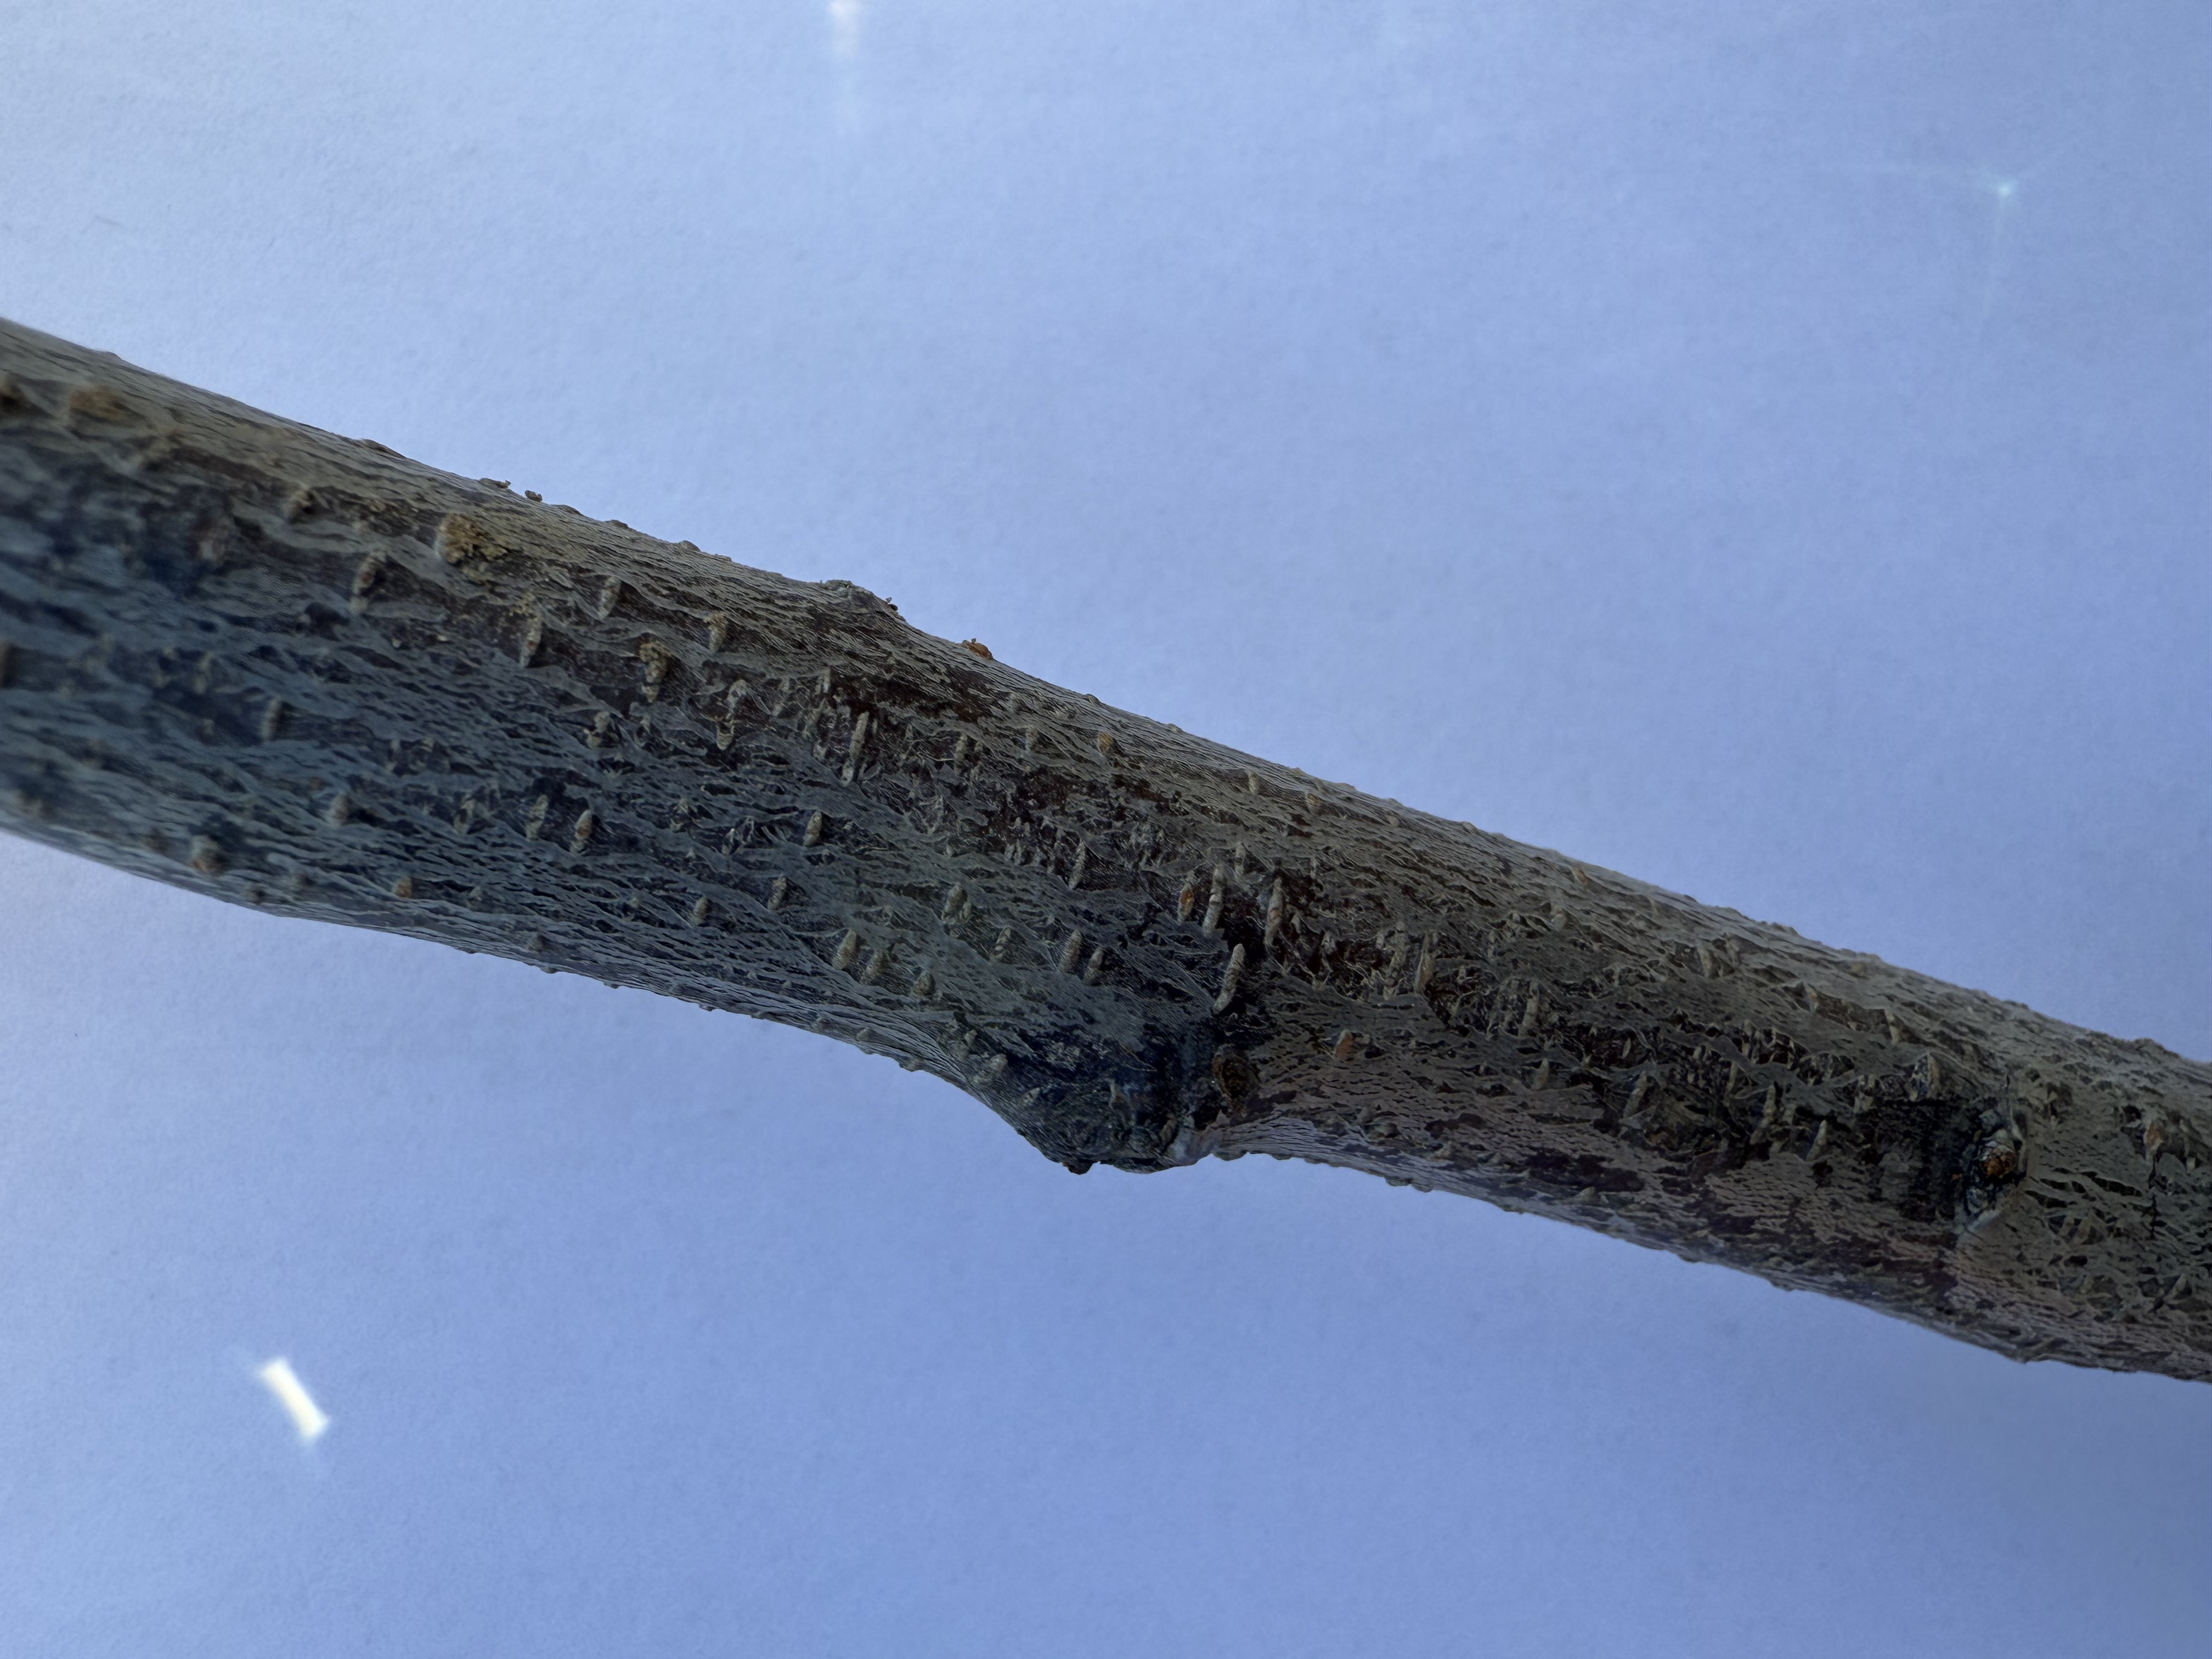
Variety: Papaz Plum